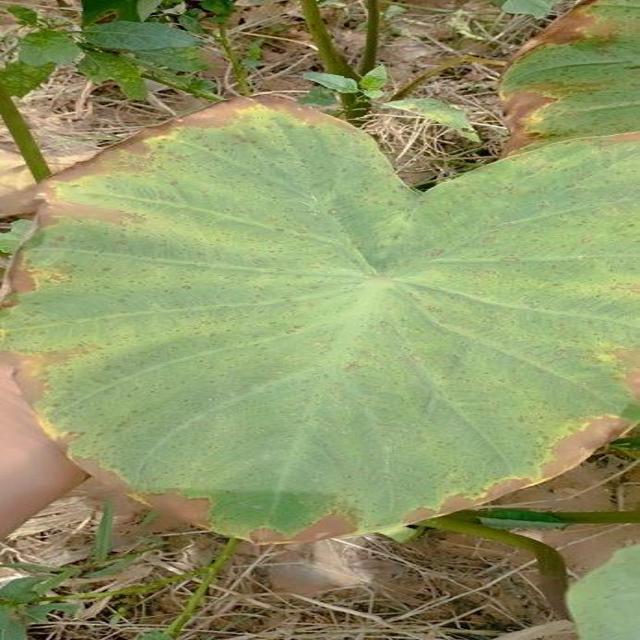
Label: Early_Blight